Huddersfield

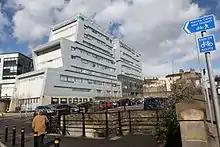
Kirklees College

Huddersfield's bus operators reflect the national situation; local subsidiaries of three dominant national operators provide most services in the area: First Calderdale & Huddersfield provide most local services in Huddersfield and some services outside Kirklees with destinations including Bradford, Brighouse, and Halifax. Stagecoach Manchester also operates the 184 service as part of the Bee Network out of the town to nearby Oldham in Greater Manchester via Saddleworth. Arriva Yorkshire provide frequent services to Dewsbury and Leeds, and Team Pennine provide almost all services in the south east of the town. Other smaller operators include Stotts Coaches and Team Pennine. Centrebus Holdings purchased Teamdeck in May 2008, along with Stagecoach Yorkshire's Huddersfield depot. In November 2006, a zero-fare town centre bus service, the Free Town Bus, was launched run by K-Line in partnership with Kirklees Council and Metro. Today this is run by Team Pennine.